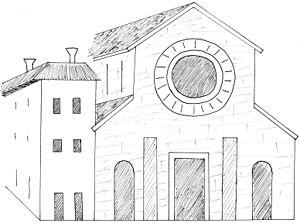
La basilique San Pietro de Dom était une église de la ville de Brescia, bâtie pendant l'époque paléochrétienne sur le côté est de la place du Duomo, à proximité du Duomo Vecchio de Brescia et à l'emplacement du Duomo Nuovo. Elle fut démolie au XVIIᵉ siècle, après plusieurs mésaventures, pour être remplacée par le Duomo Nuovo de Brescia.